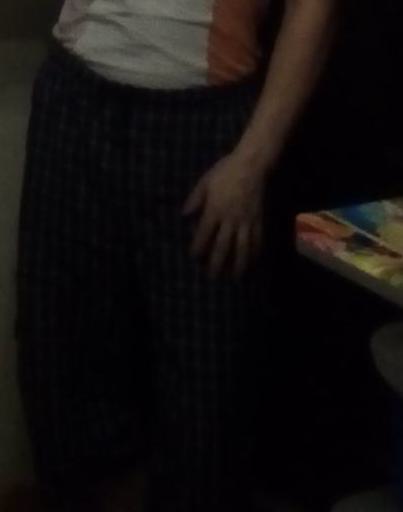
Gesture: no_gesture